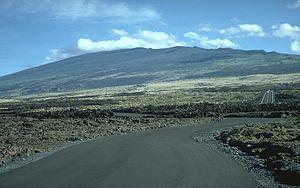
Le Hualālai est un volcan bouclier actif des États-Unis situé sur l'île d'Hawaï, dans l'État du même nom. Âgé de près de 300 000 ans, c'est le troisième plus ancien et plus actif des cinq volcans majeurs de l'île. Sa dernière éruption s'est terminée en 1801 et la probabilité qu'il entre de nouveau en éruption dans les prochaines décennies est élevée. Elle représente une menace sérieuse pour les populations vivant à ses pieds, en raison de la fluidité de la lave et du manque de prévention humaine. La montagne culmine à 2 521 mètres d'altitude. Elle abrite de nombreux cônes volcaniques qui longent pour la plupart les zones de rift qui traversent le volcan. Les cratères constituent une destination prisée des randonneurs et des spéléologues, malgré l'interdiction régulière de traverser une propriété privée. Des zones de protection de l'environnement, dont un sanctuaire naturel sauvage, ont été mises en place. Elles abritent une importante diversité écologique favorisée par un climat varié.